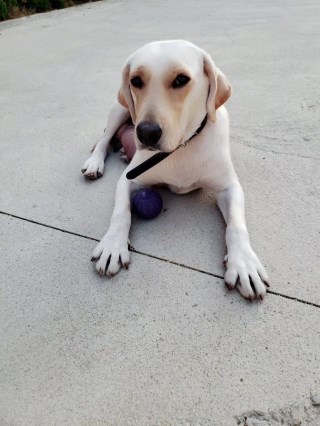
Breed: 3580-n000122-Labrador_retriever